Targeted killing by Israel

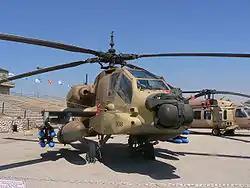
The AH-64 Apache helicopter gunship, which is used to carry out many of the targeted killings, due to its ability to shoot guided munitions

Since then, Israeli Air Force has often used attack helicopters, mainly the Apache, to fire guided missiles toward the target. The Shin Bet supplies intelligence for the target. Sometimes, when heavier bombs are needed, the strike is carried out by F-16 warplanes. Other strategies employ strike teams of Israeli intelligence or military operatives. These operatives infiltrate areas known to harbor targeted individuals, and eliminate their assigned targets with small arms fire or use of explosives. Snipers have also been utilized, as was in the case of Dr. Thabet Thabet in 2001.